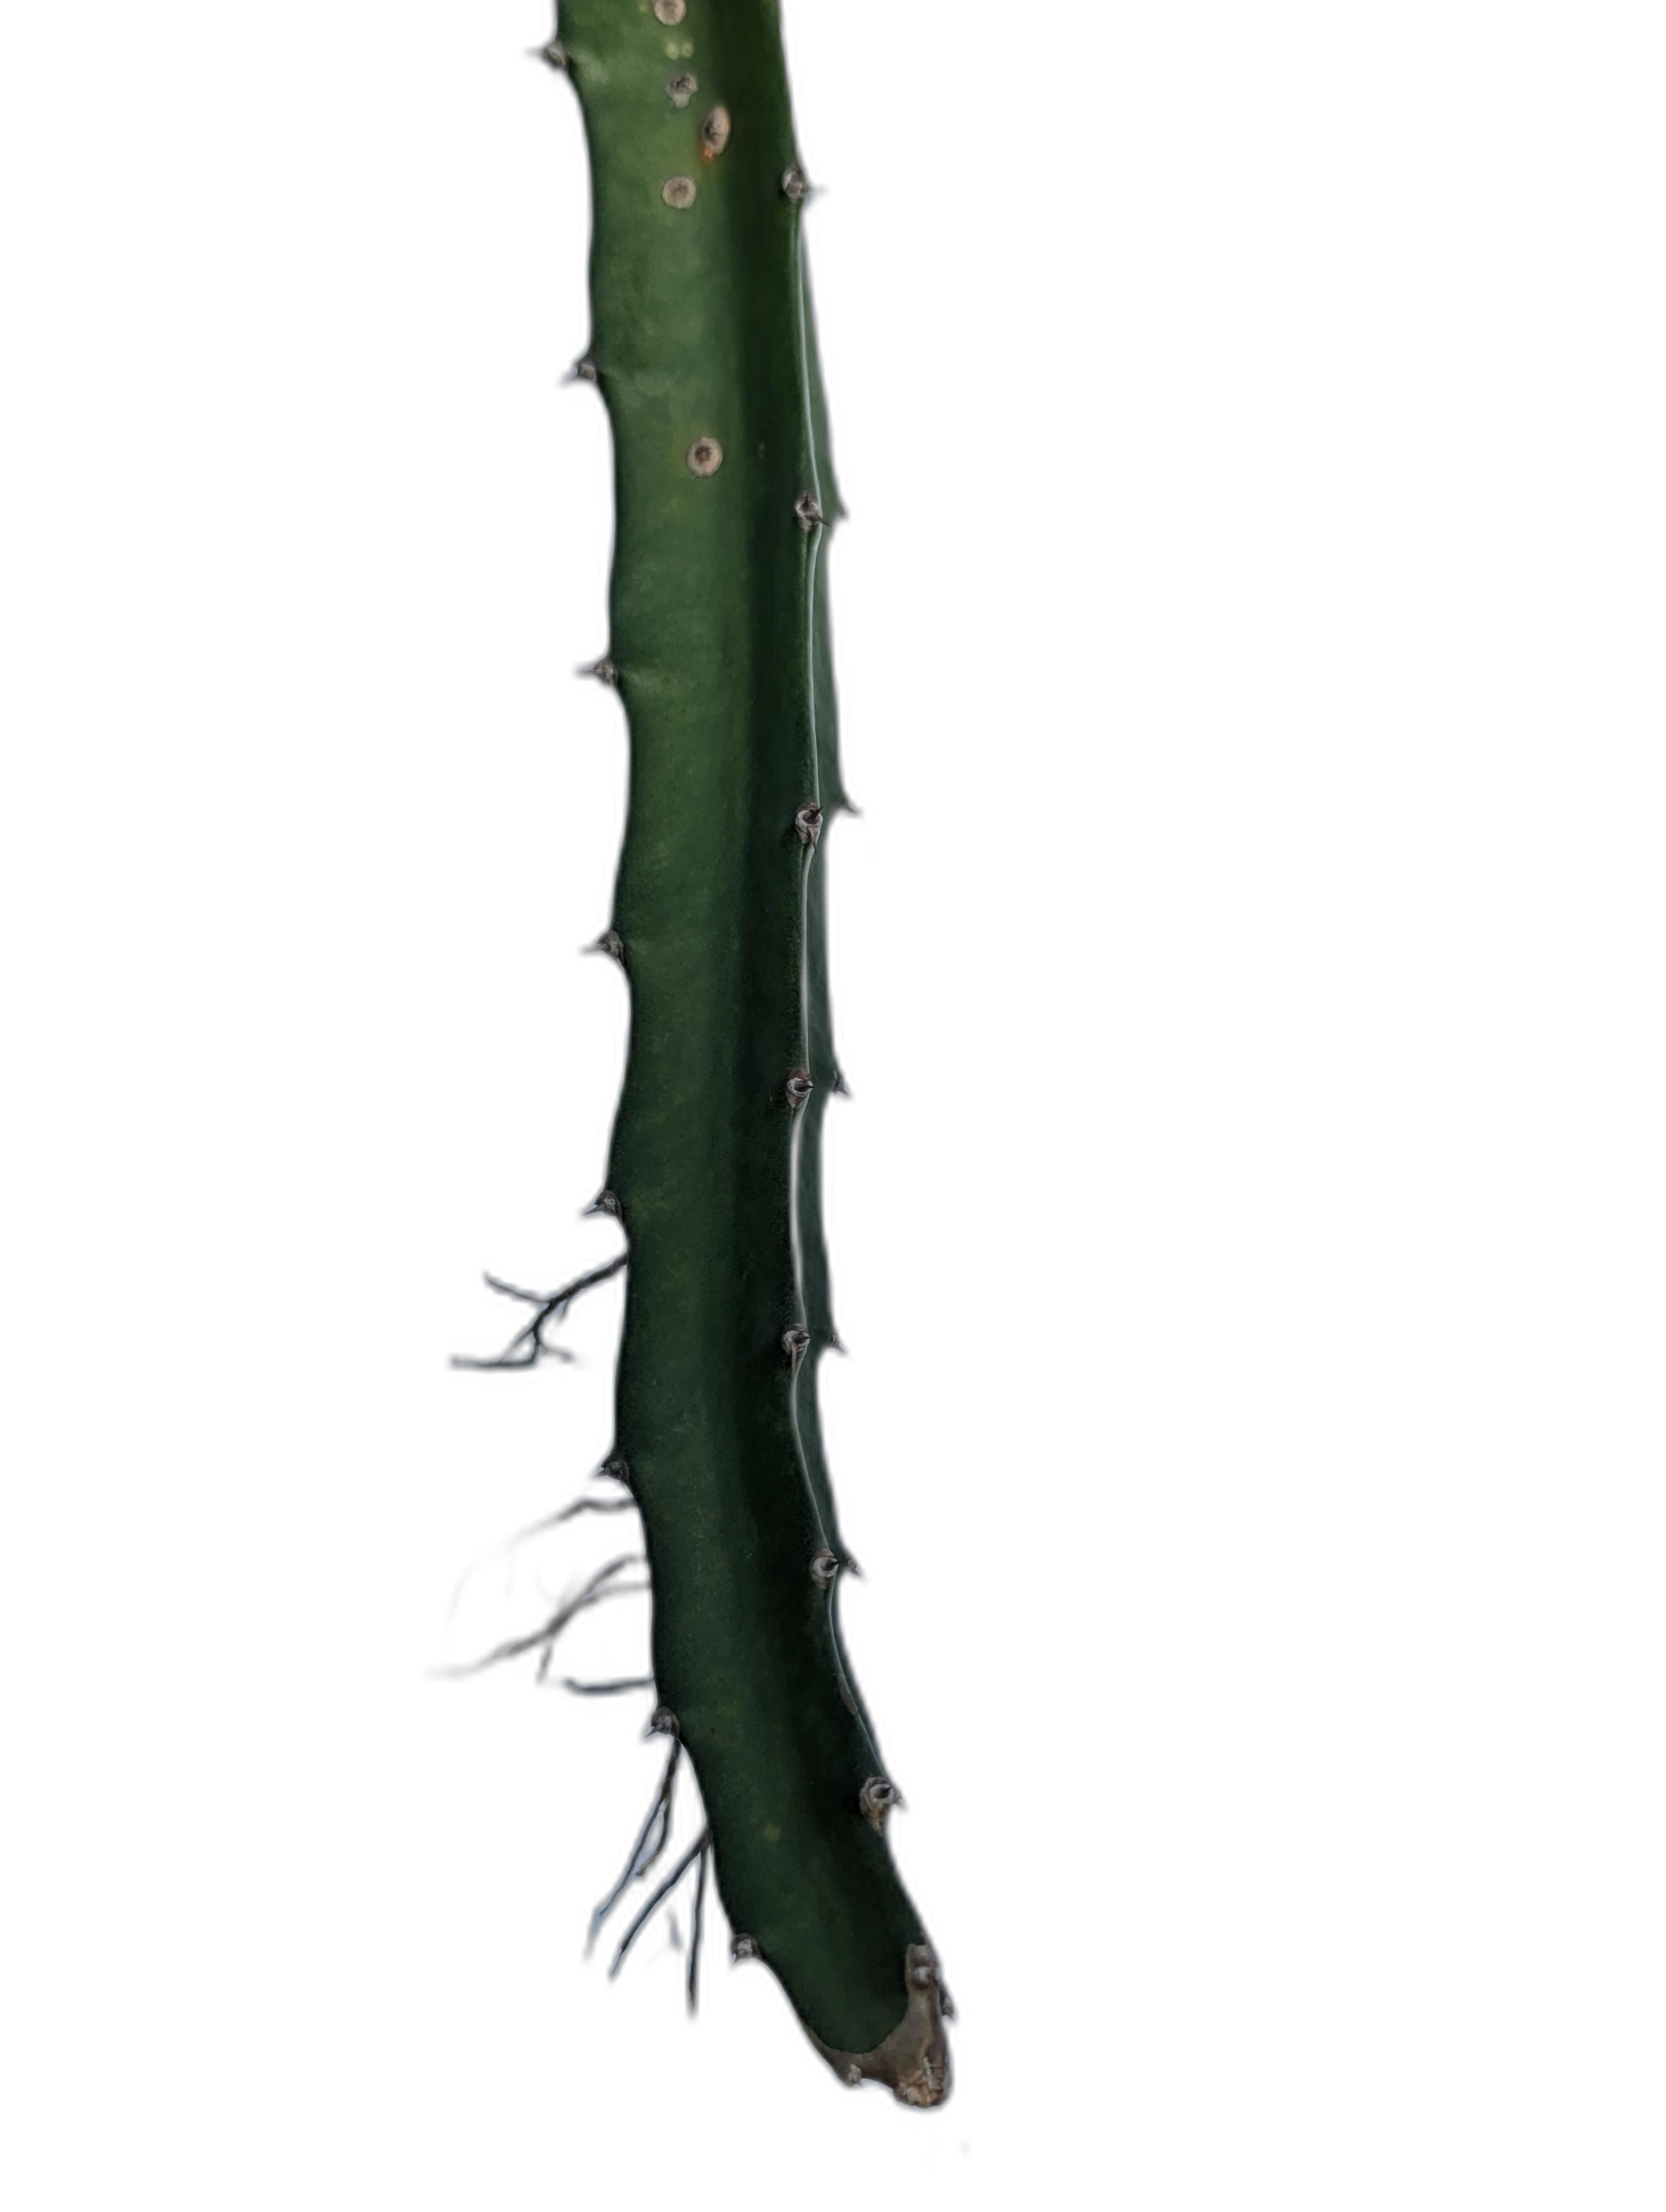
Label: Good leaf